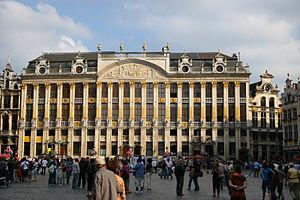
La « Maison des Ducs de Brabant », appelée ainsi à cause des bustes de ducs de Brabant qui ornent sa façade, est un ensemble de sept maisons de « style baroque classicisant » regroupées derrière une façade monumentale unique qui occupe majestueusement tout le côté est de la Grand-Place de Bruxelles en Belgique.
Guilliam De Bruyn, dit en français Guillaume de Bruyn, est un architecte bruxellois du XVIIᵉ siècle qui participa à la reconstruction de la Grand-Place de Bruxelles après la destruction de bon nombre de ses maisons lors du bombardement de Bruxelles par les troupes françaises de Louis XIV commandées par le maréchal de Villeroy en août 1695.